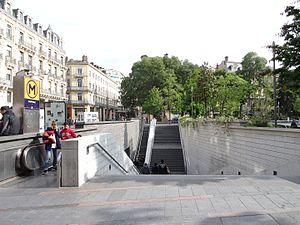
La ligne A du métro de Toulouse est une des deux lignes du métro toulousain. Elle traverse la métropole toulousaine, du nord-est au sud-ouest, et relie la station Balma-Gramont au nord-est, sur la commune de Balma, à la station Basso Cambo, au sud-ouest de Toulouse.
Capitole est une station de la ligne A du métro de Toulouse. Elle est située sur le square Charles-de-Gaulle, dans le quartier Capitole, dans l'hypercentre toulousain, à proximité immédiate avec la Place du Capitole et la rue Alsace-Lorraine. En 2016, c'était la quatrième station la plus fréquentée du réseau du métro de Toulouse.